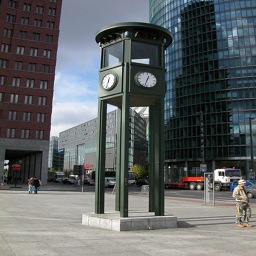
a small tower that has a clock on top
A large public clock with roman numerals on its face
A green metal clock tower in a city square.
A clock tower in a city courtyard between tall buildings.
a couple of clocks are on a green tower